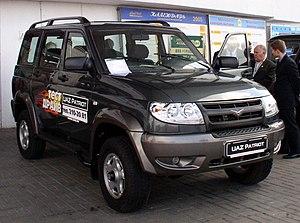
UAZ est une entreprise russe de construction automobile, basée dans la ville d'Oulianovsk, d'où son nom. UAZ est spécialisé dans la fabrication de véhicules tout-terrain, de SUV, d'utilitaires légers et de camionnettes. Il est considéré comme le 3ᵉ membre du Big Three russe, loin derrière AvtoVAZ, et après GAZ.